NGC 4527

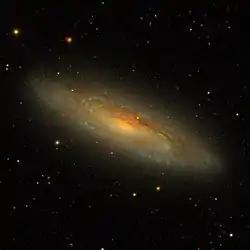
SDSS image of the spiral galaxy NGC 4527.

NGC 4527 is a spiral galaxy in the constellation Virgo. It was discovered by German-British astronomer William Herschel on 23 February 1784.